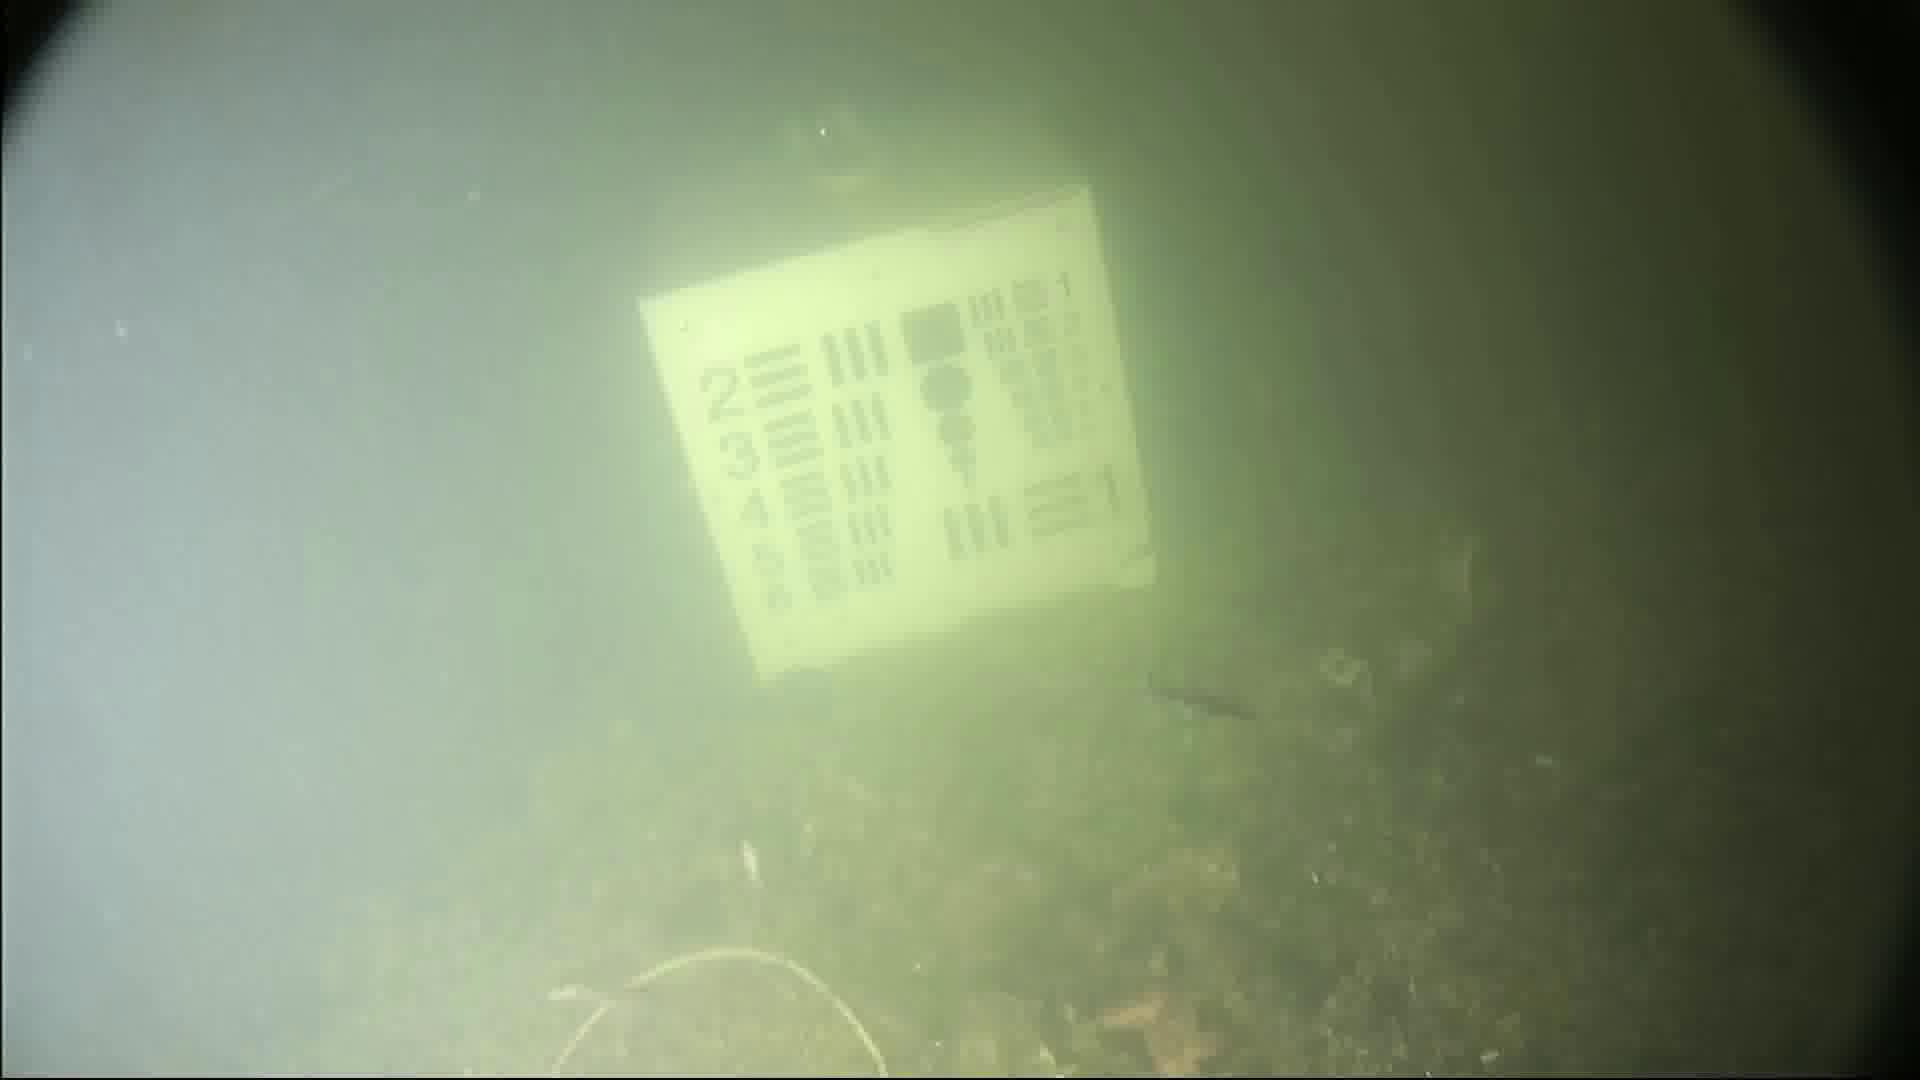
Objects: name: small_fish
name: starfish